Blessed Be the Host of the King of Heaven

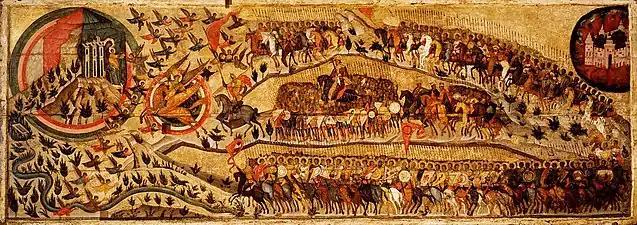
"Ecclesia militans", one of the largest icons in existence

Blessed Be the Host of the King of Heaven, also known in Soviet-era nomenclature as the "The Church Militant" (Церковь воинствующая), is a grand Russian Orthodox icon commemorating the conquest of Kazan by Ivan IV of Russia (1552).